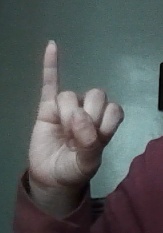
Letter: meem